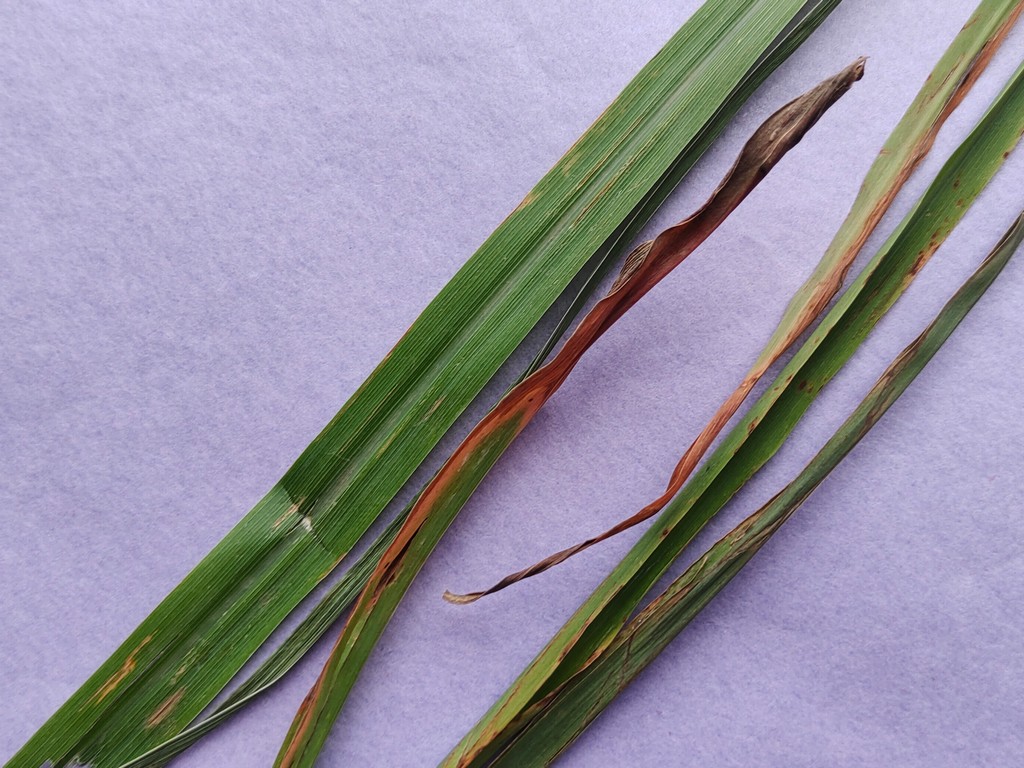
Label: Unhealthy